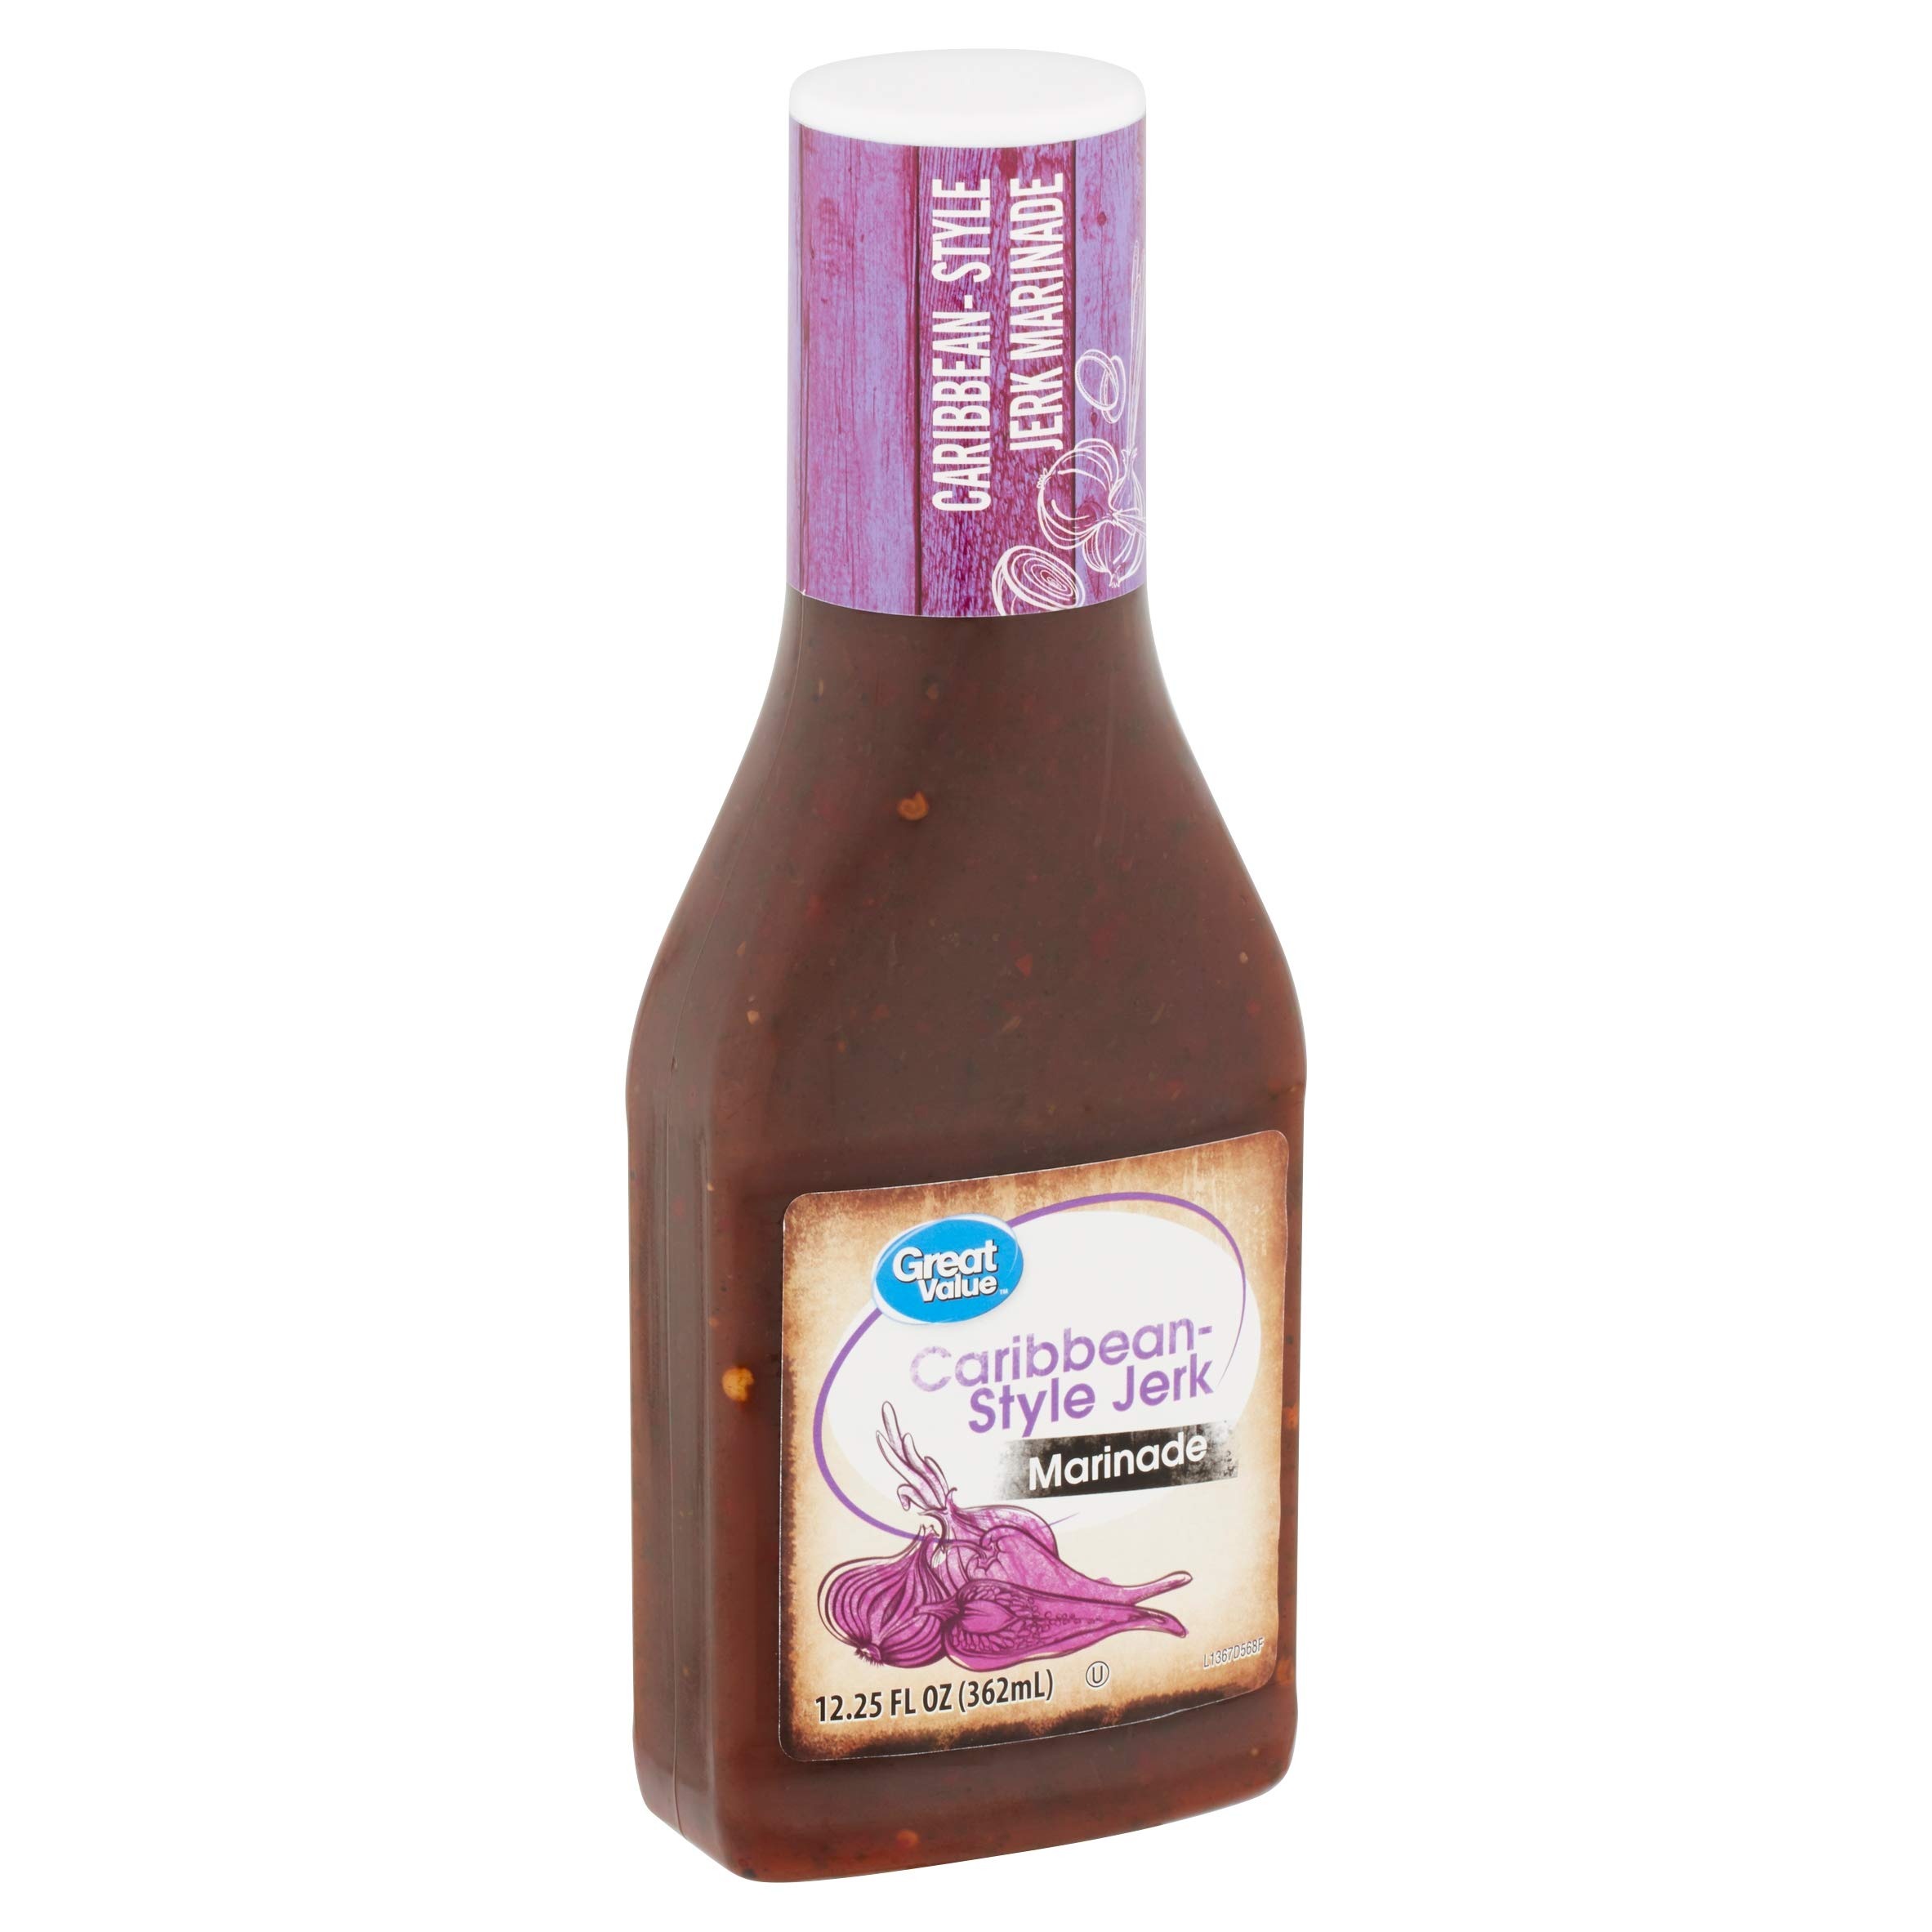
Item Name: Great Value Caribbean Jerk Marinade, 12.25 oz
Value: 12.25
Unit: Fl Oz

Price: 2.08